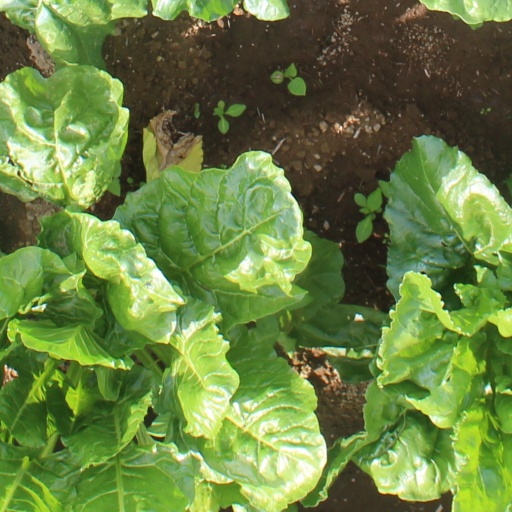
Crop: sugar beet